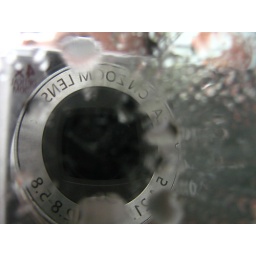
drops and canon in the car mirror